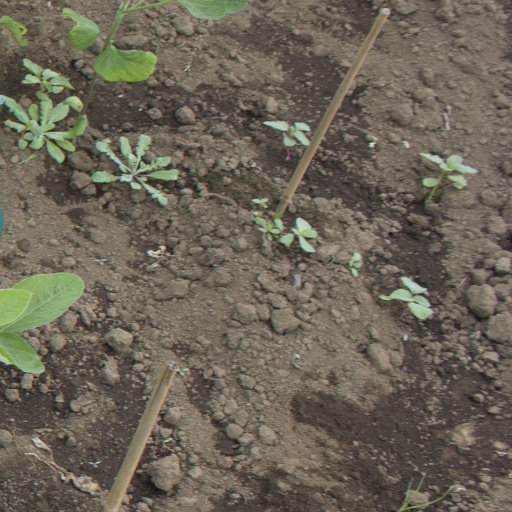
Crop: soybean